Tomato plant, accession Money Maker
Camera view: horizontal (90 deg, fisheye); turntable rotation: 90 degrees
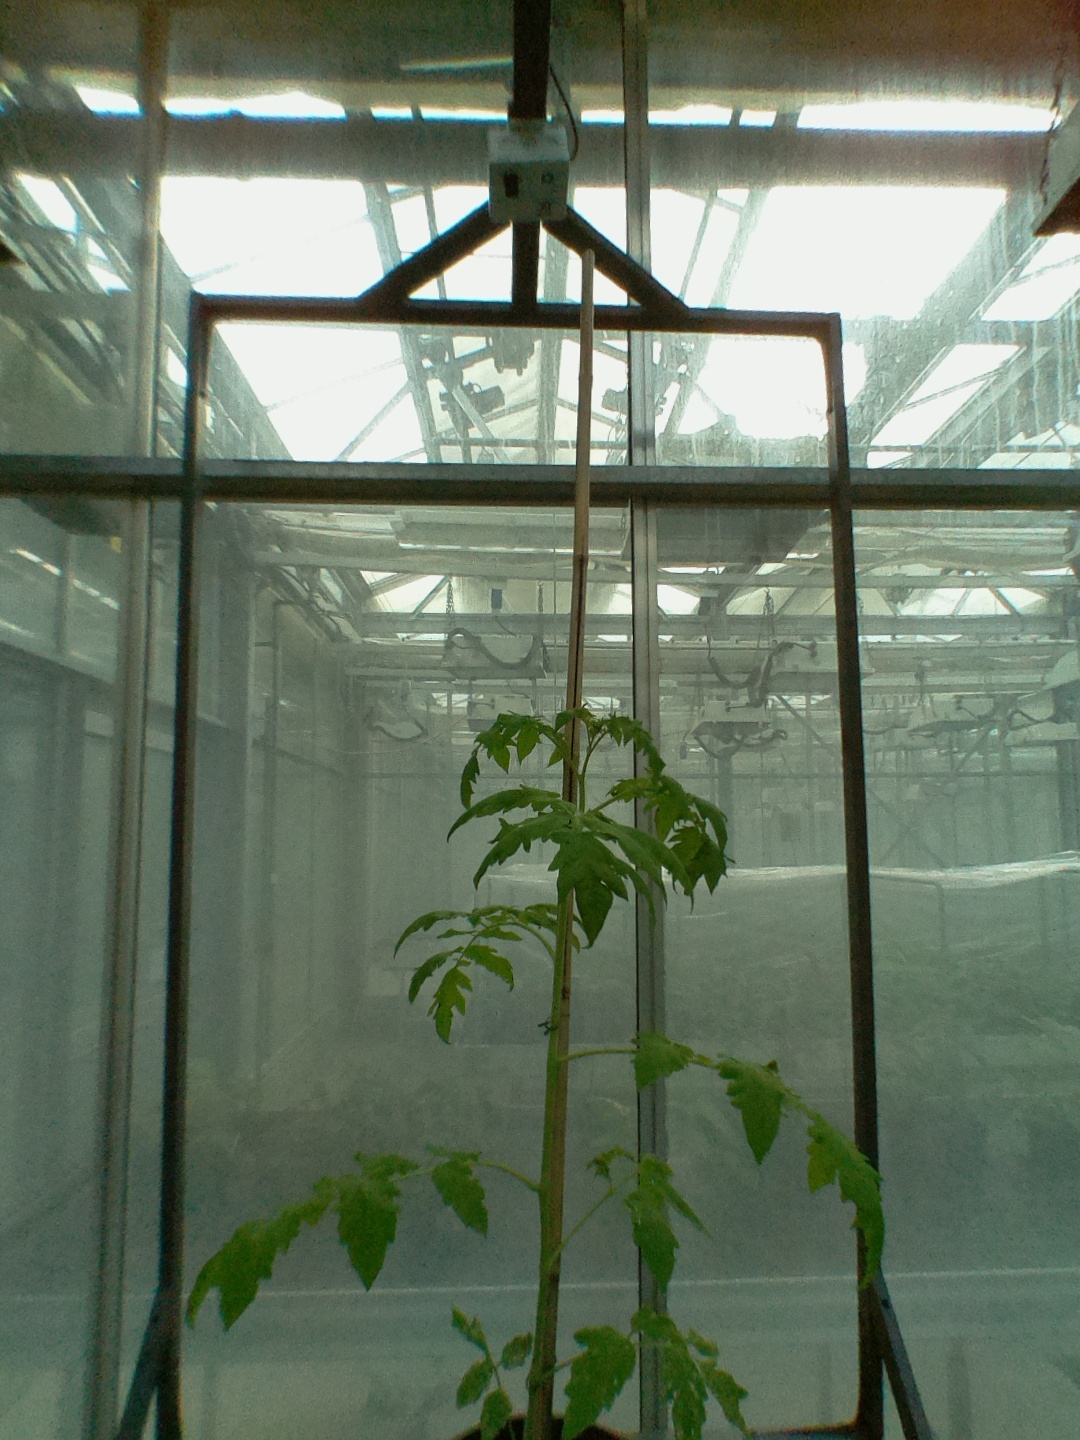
BBCH growth stage 15: 10 of true leaves visible